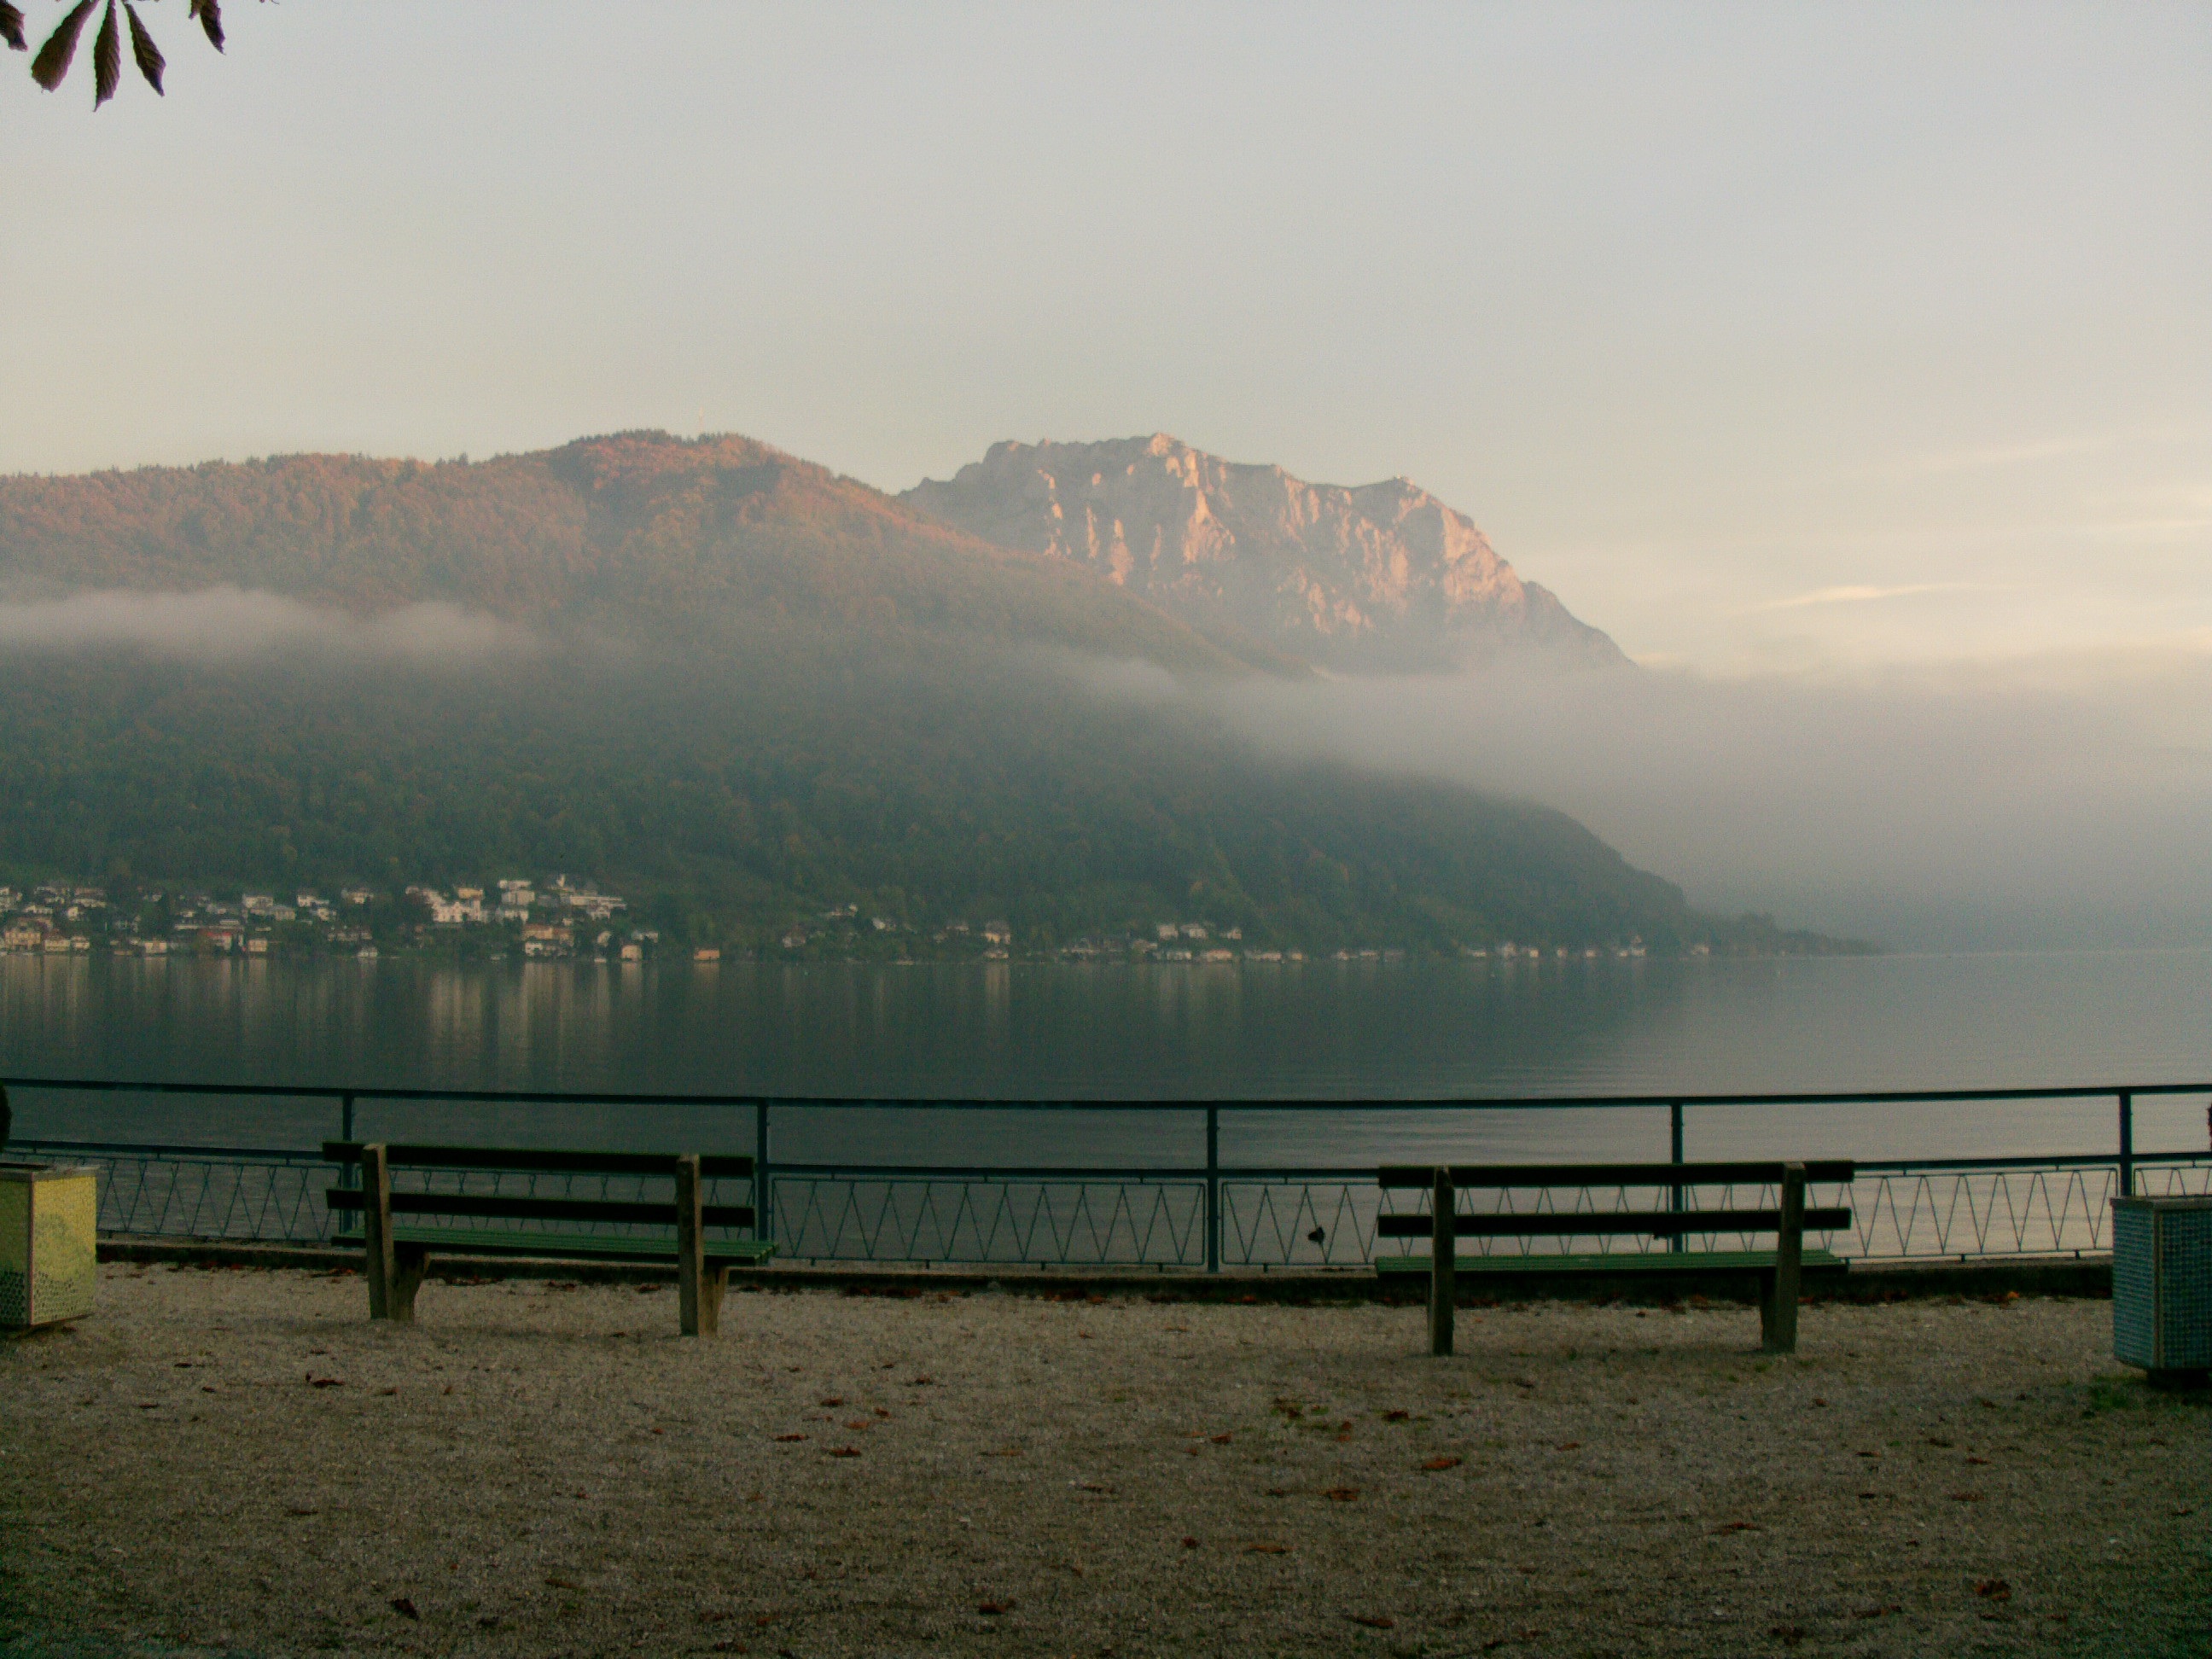
landscape, sea, coast, nature, ocean, horizon, mountain, cloud, fog, sunrise, sunset, mist, sunlight, morning, hill, shore, lake, dawn, dusk, evening, reflection, weather, bay, body of water, austria, mountains, atmospheric phenomenon